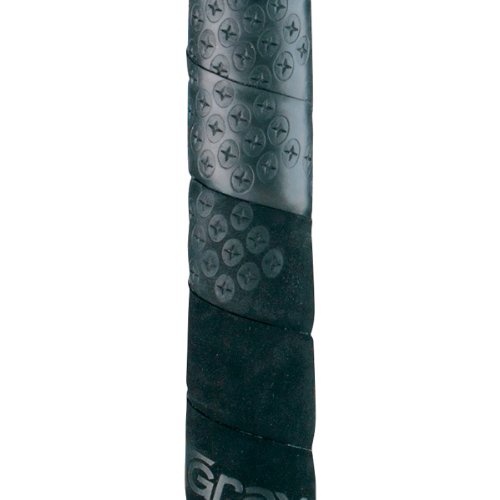
Traction Plus Grip, Black
Get increased fingertip control and added traction with the uniquely dimpled design of this Traction Plus field hockey grip from Grays.
Brand: Grays
Category: Sporting Goods > Athletics > Field Hockey & Lacrosse > Field Hockey Training Aids > Field Hockey Grip Enhancers